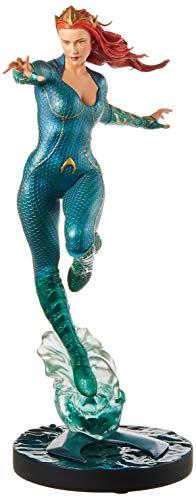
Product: DC Collectibles Aquaman Movie: Mera Resin Statue
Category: Toys & Games | Collectible Toys | Statues, Bobbleheads & Busts | Statues
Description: Deluxe 12" Polynesian statue.
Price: $99.95
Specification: ProductDimensions:5x5x12inches|ItemWeight:4pounds|ShippingWeight:4.35pounds(Viewshippingratesandpolicies)|DomesticShipping:ItemcanbeshippedwithinU.S.|InternationalShipping:ThisitemcanbeshippedtoselectcountriesoutsideoftheU.S.LearnMore|ASIN:B07FNHGTMQ|Itemmodelnumber:JUN188984|Manufacturerrecommendedage:15yearsandup